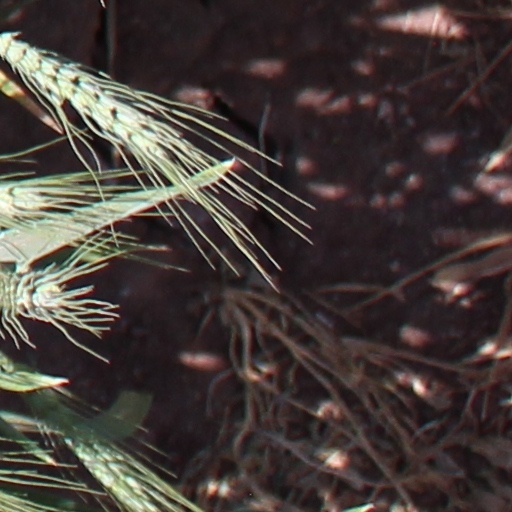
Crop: wheat